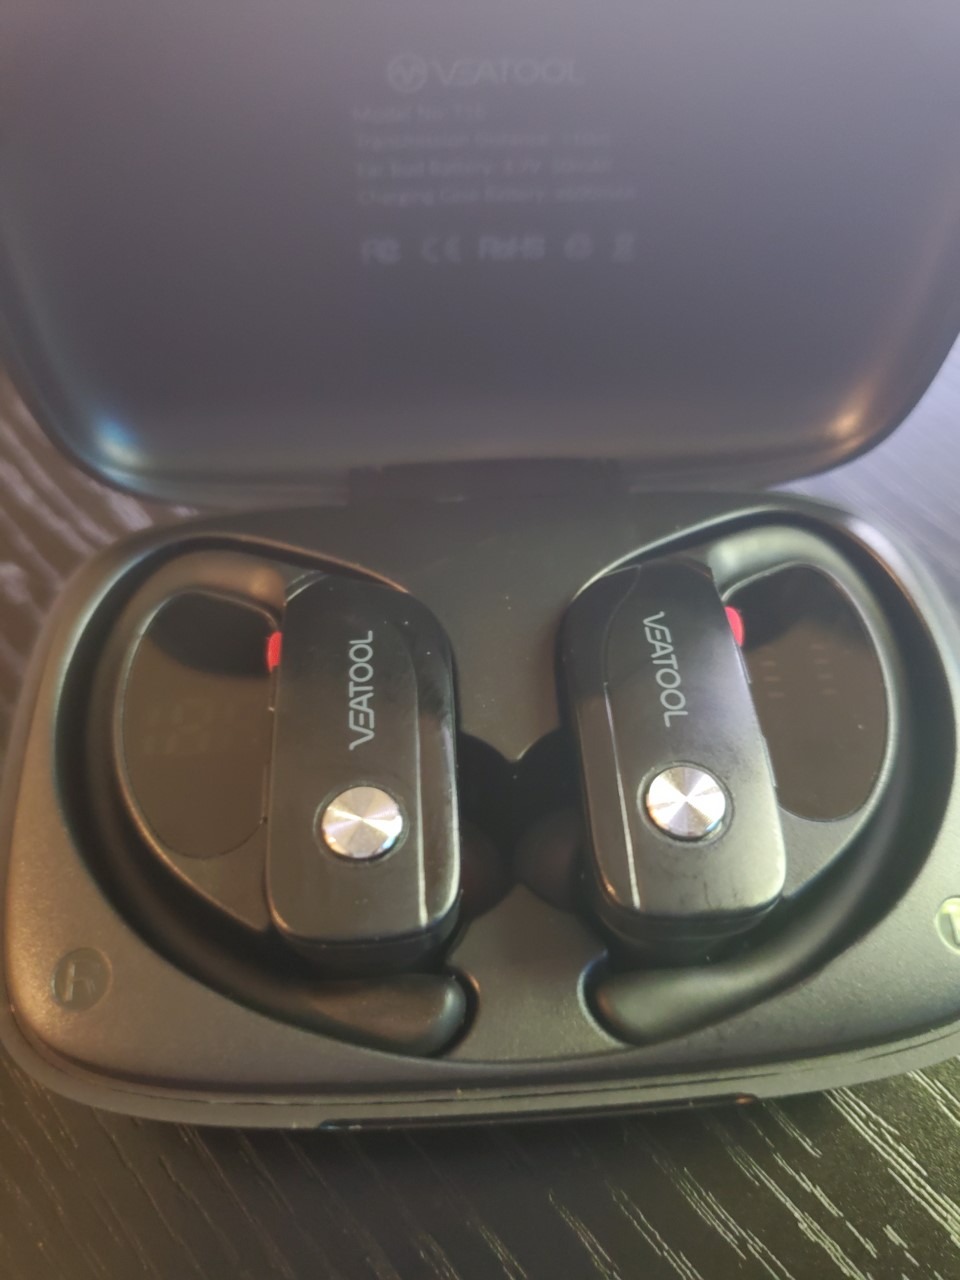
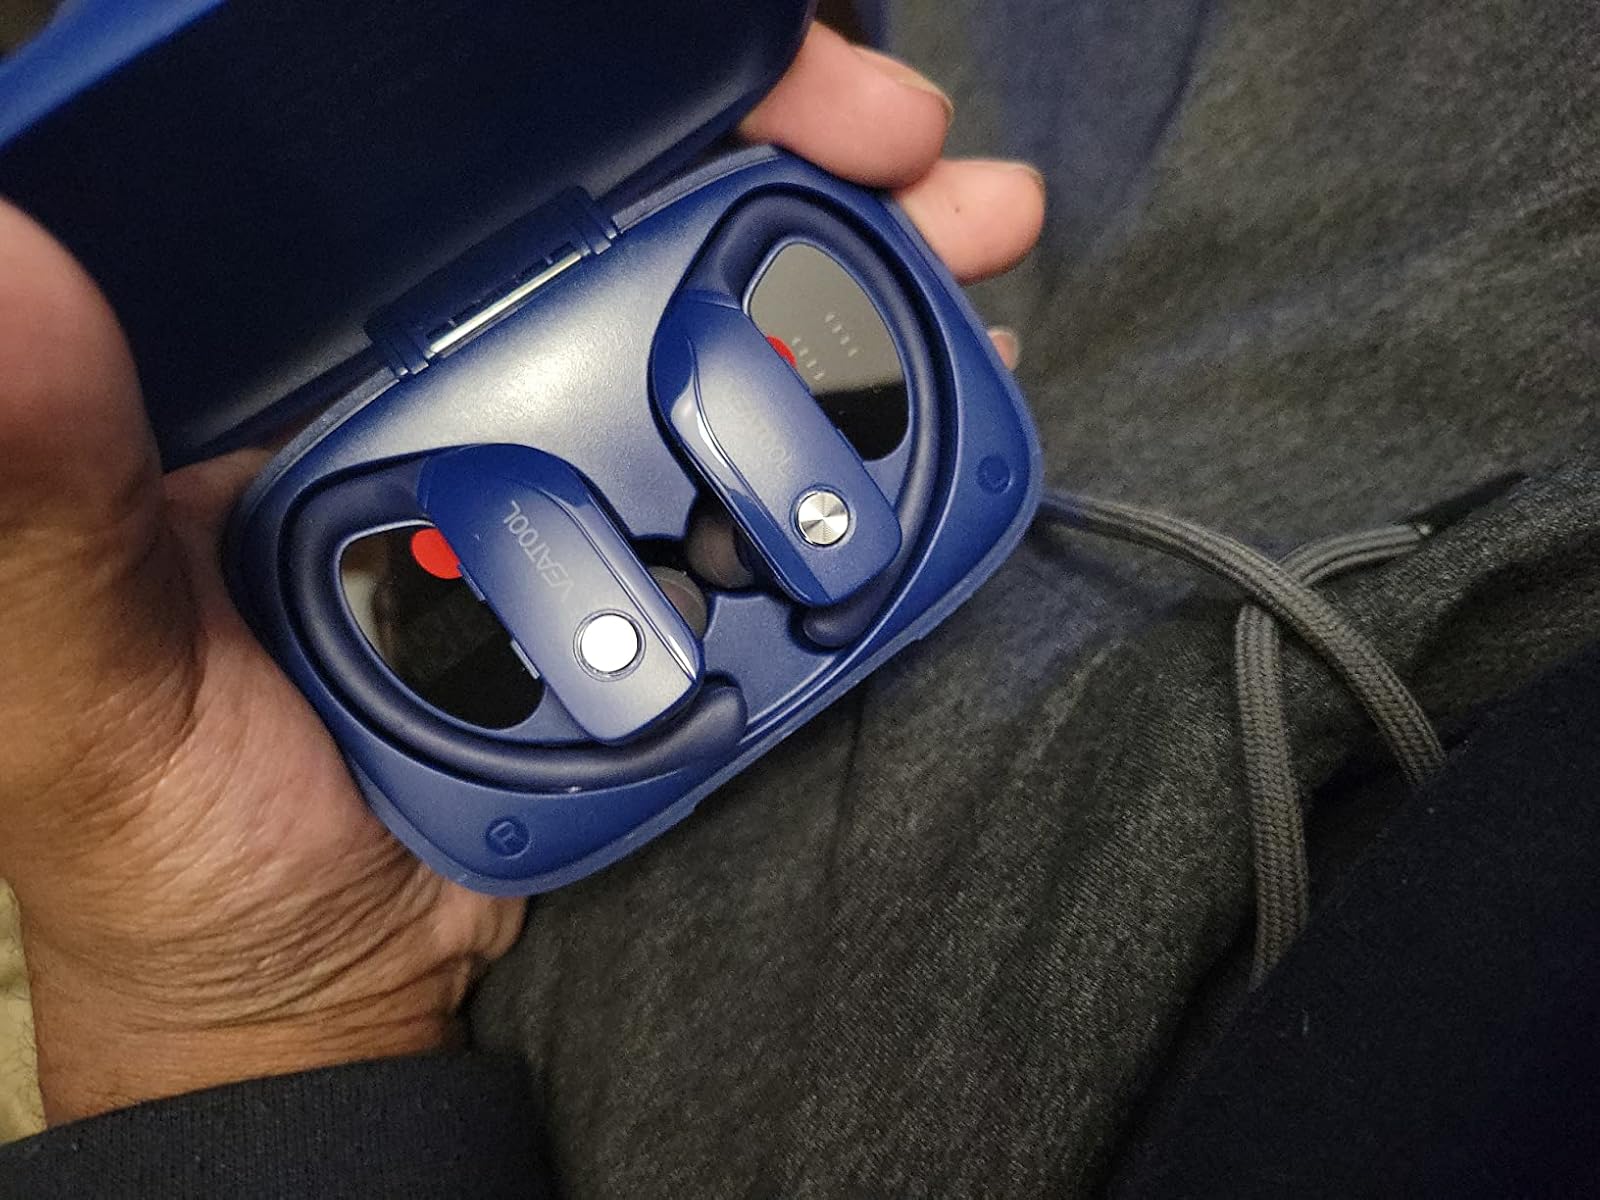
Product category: earbuds
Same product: no